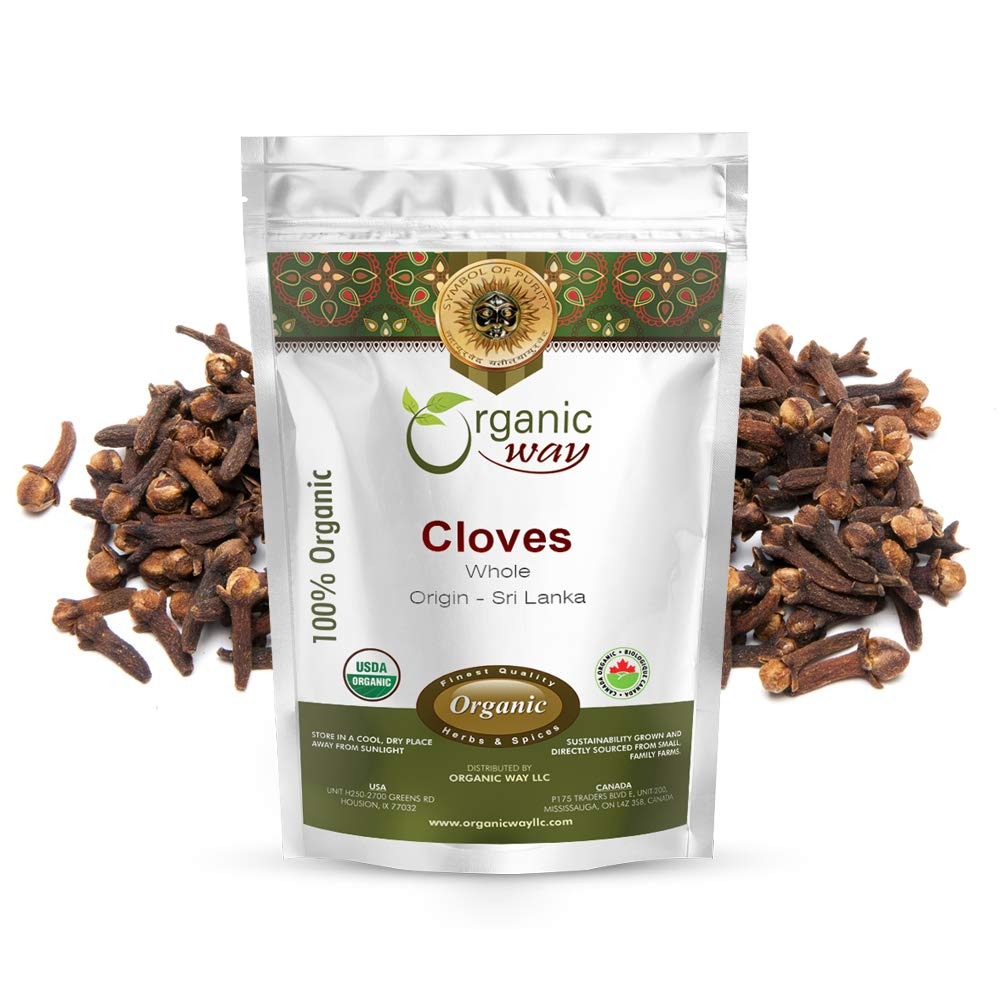
Item Name: Organic Way Hand Selected Cloves Whole (Syzygium aromaticum) - Adds Flavour & Aroma | Organic & Kosher Certified | Raw, Non GMO & Gluten Free | USDA Certified | Origin - Sri Lanka (1/2 LBS)
Bullet Point 1: Certified Organic: Our product carries reputable organic certifications, assuring you of its authenticity and adherence to strict organic standards.
Bullet Point 2: Intense Aroma and Flavor: Our cloves whole boasts a robust, sweet, and spicy flavor profile, accompanied by a captivating aroma. It adds depth and complexity to both sweet and savory dishes.
Bullet Point 3: Sustainable Sourcing: We partner with local farmers who embrace sustainable practices. This supports the environment, local communities, and the preservation of biodiversity.
Bullet Point 4: Versatile Uses: Elevate your culinary creations with our organic cloves whole. It's a must-have for holiday baking, curries, stews, mulled beverages, and more.
Bullet Point 5: Resealable Packaging: Our product is packaged in a resealable bag, preserving the cloves' freshness and aroma. Enjoy the convenience of portioning out what you need and sealing the rest for later.
Product Description: <p>Our whole cloves perfectly blends with ciders, Indian and Sri Lankan cuisine, mulled wines, tea, fruit cakes, pickles, etc. The product has a pungent flavor and sweet aroma. It is freshly processed and packaged with the original flavor intact. All our spices can be relied on to give your recipe the true taste and aroma of cloves.</p>
Value: 8.0
Unit: Ounce

Price: 18.99